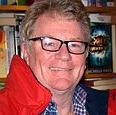
Age: 60